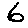
Label: 6